List of dual-threat quarterback records

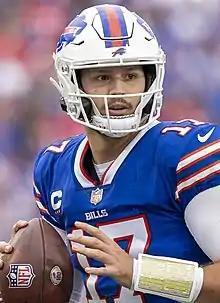
Josh Allen has the most career rushing touchdowns among active quarterbacks

"Note: stats are accurate as of the end of Super Bowl LIX of the 2024–25 NFL playoffs."